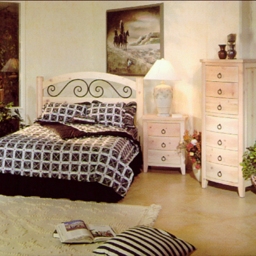
Room type: bedroom